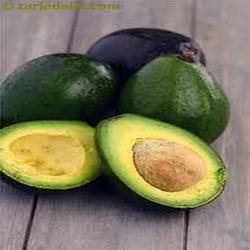
Label: Avocado